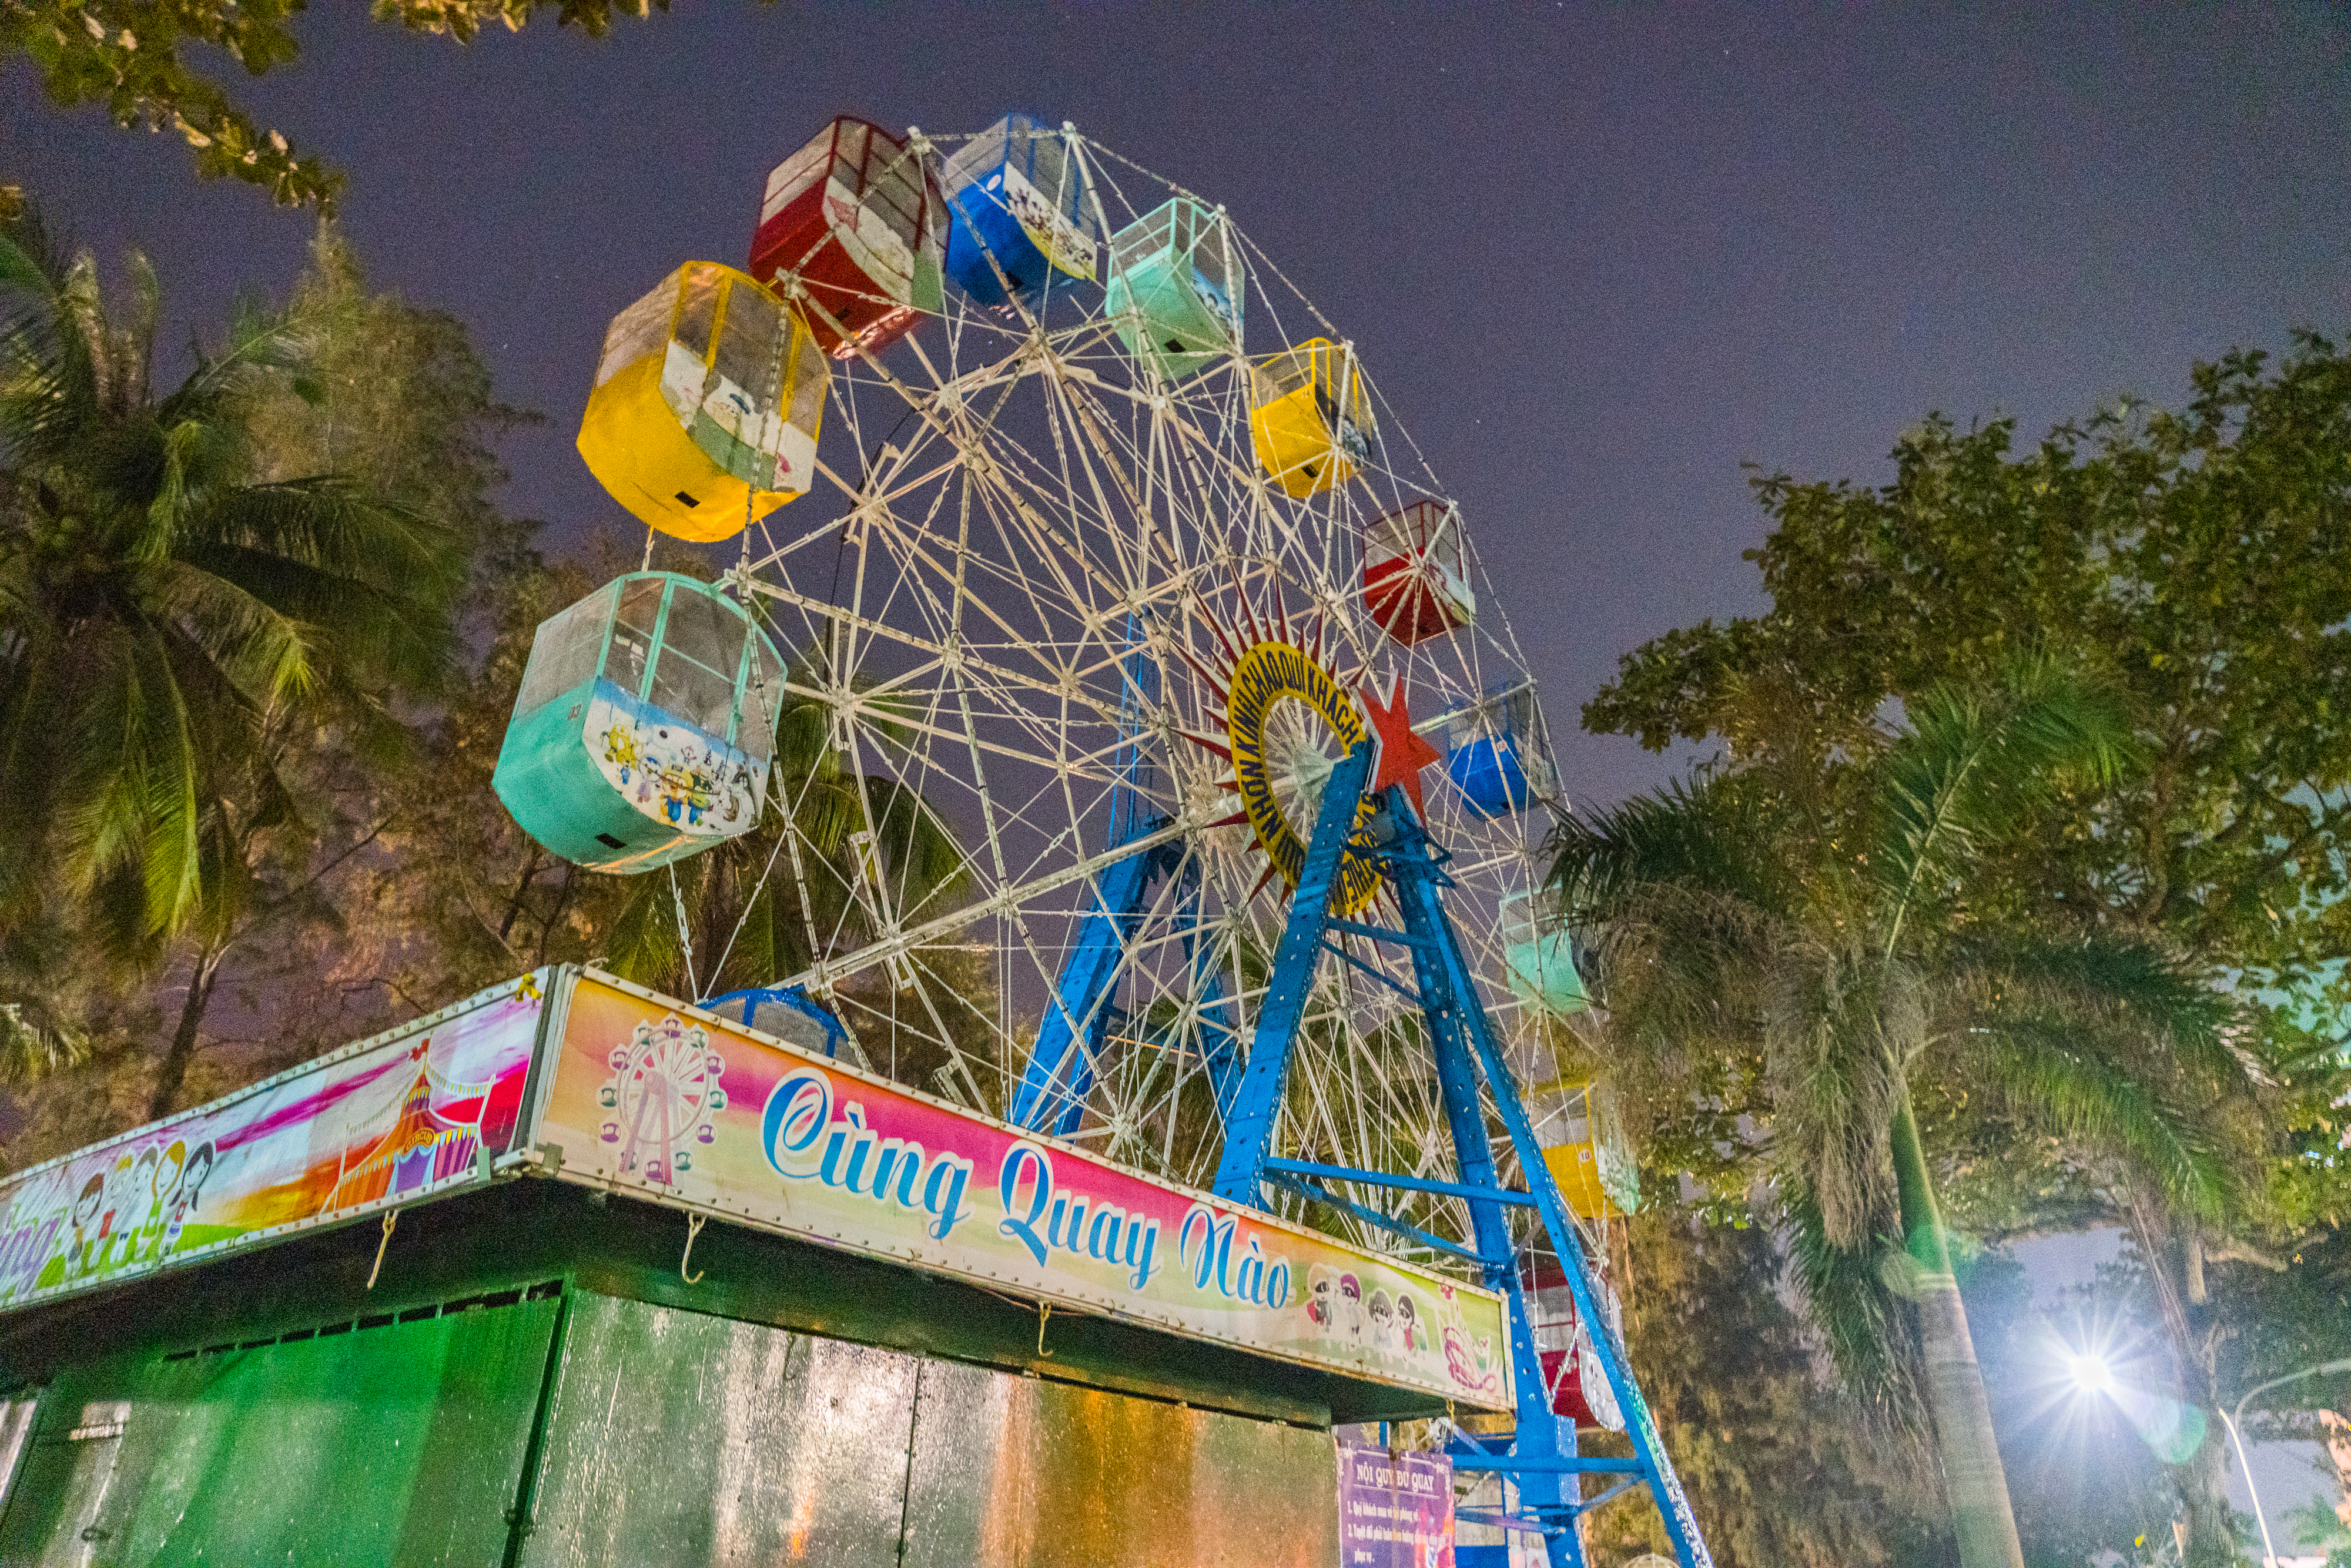
vietnam, parks, ferris wheel, night, nature, landmark, amusement ride, world, amusement park, majorelle blue, nonbuilding structure, park, tourist attraction, fair, arecales, palm tree, festival